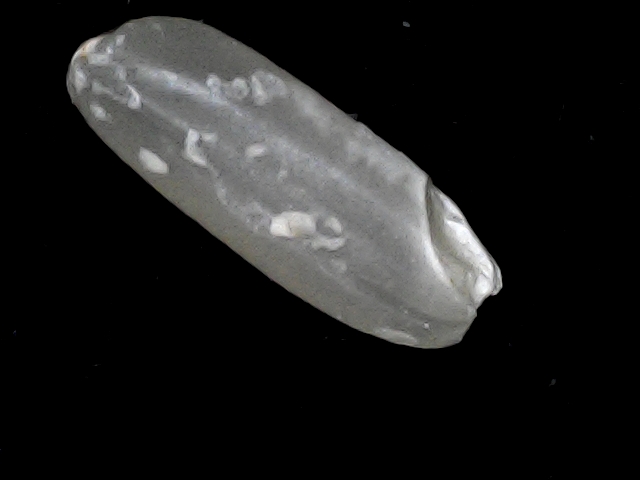
Rice variety: BD51